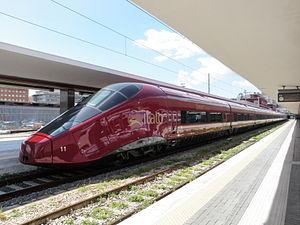
Nuovo Trasporto Viaggiatori est une entreprise ferroviaire privée italienne. Créée en décembre 2006 par plusieurs industriels italiens par le biais d'une holding.